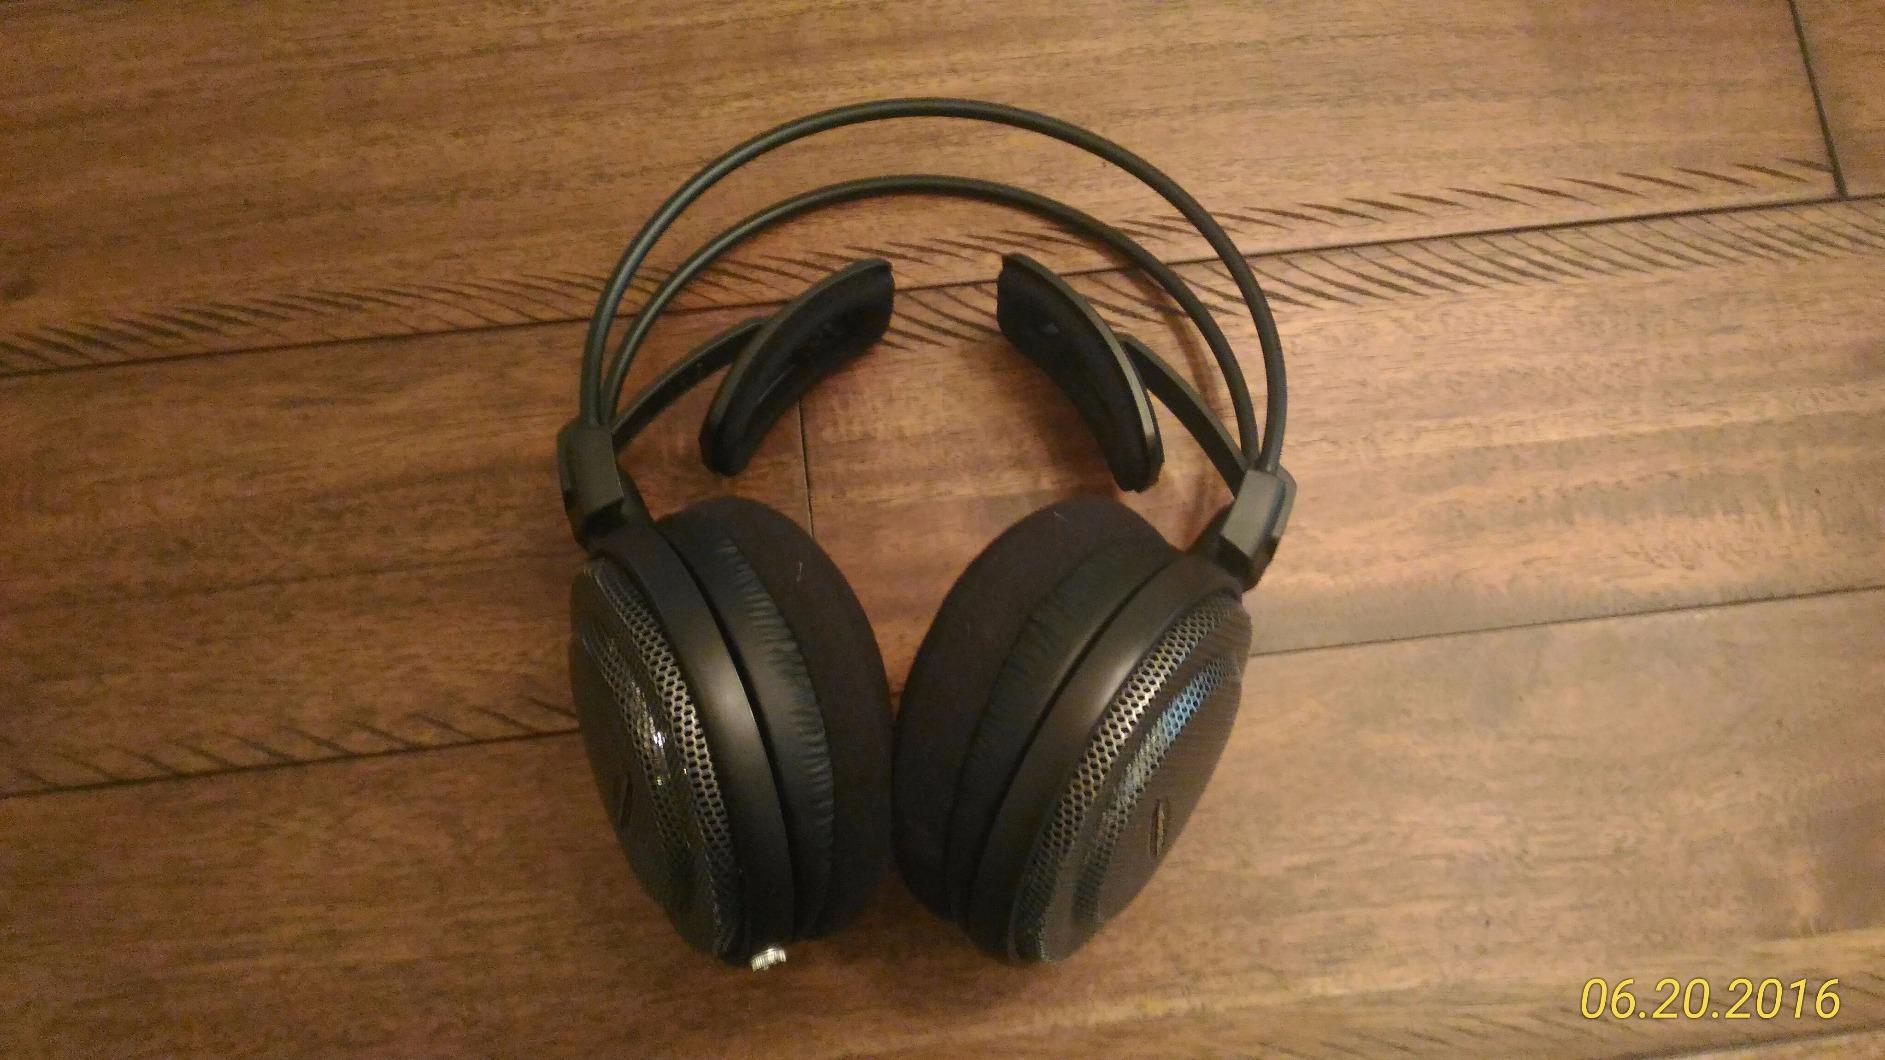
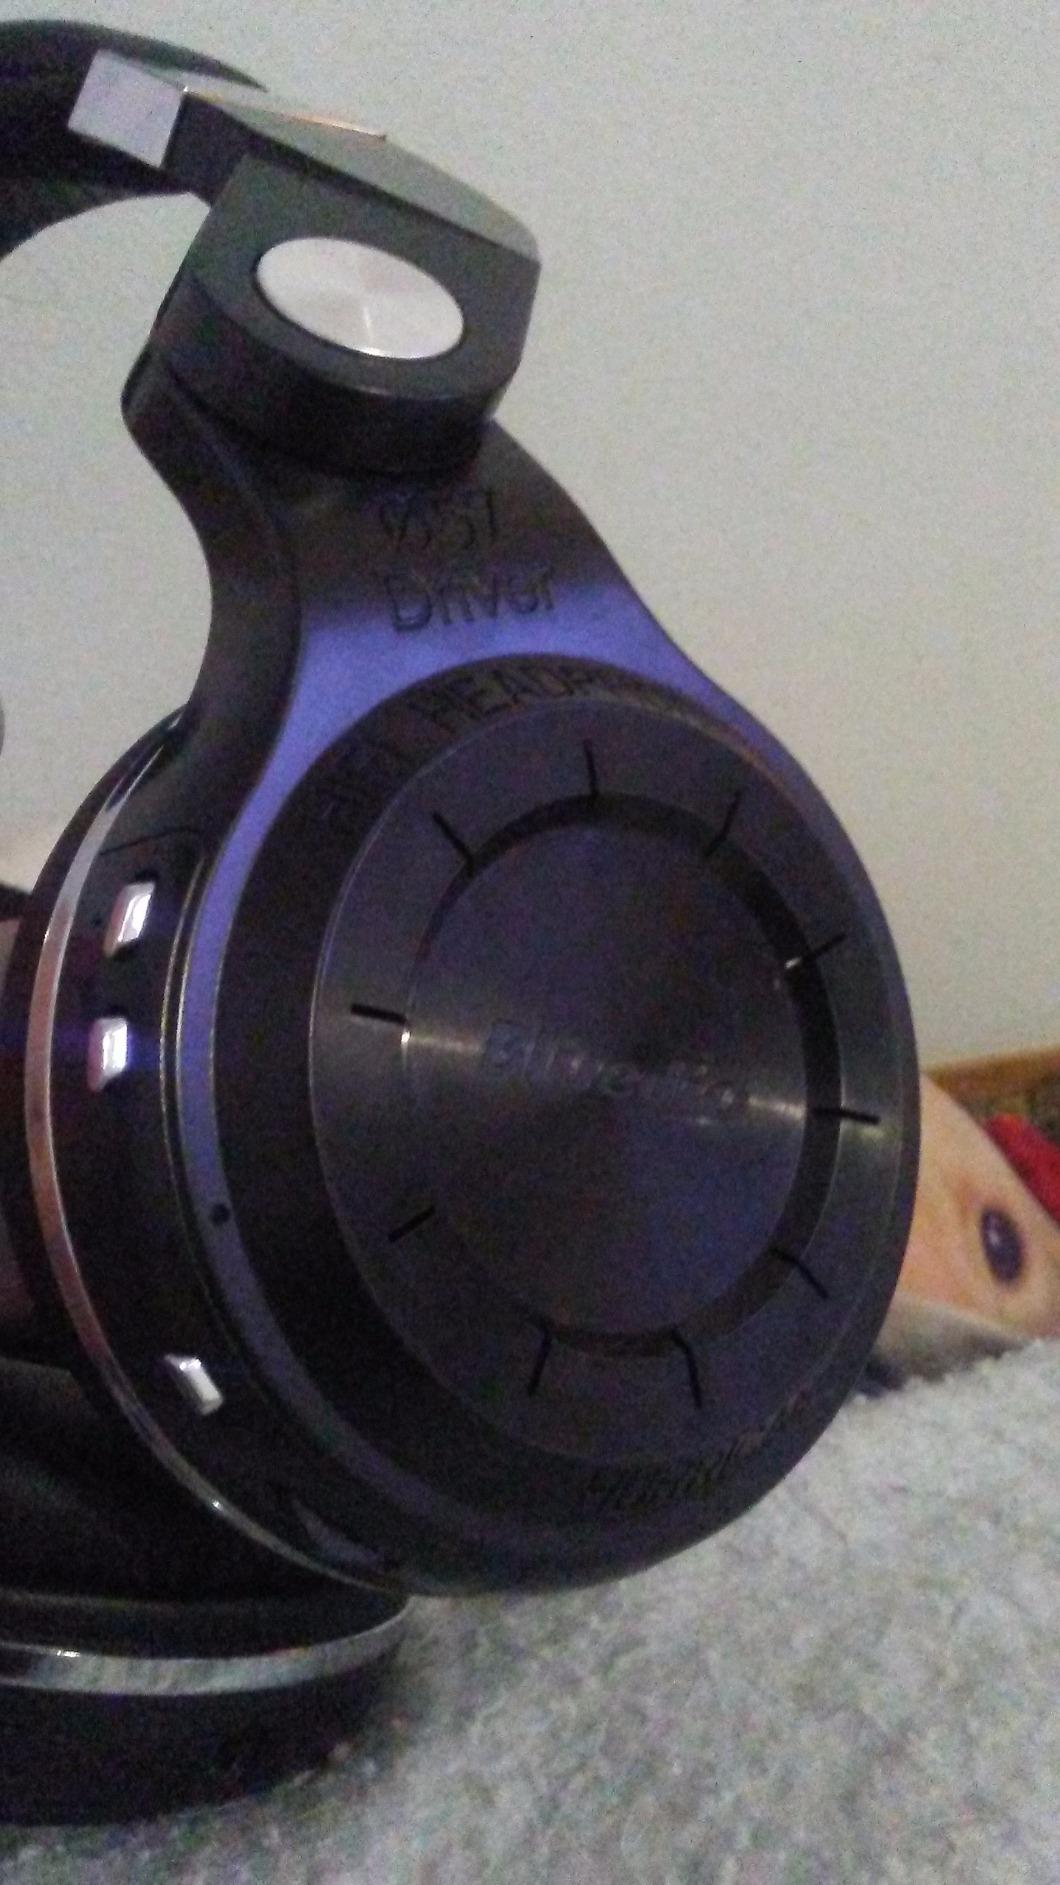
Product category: headphones
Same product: no